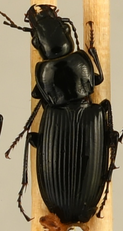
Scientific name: Pterostichus melanarius
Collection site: Steigerwaldt Land Services Site (STEI), plot STEI_002